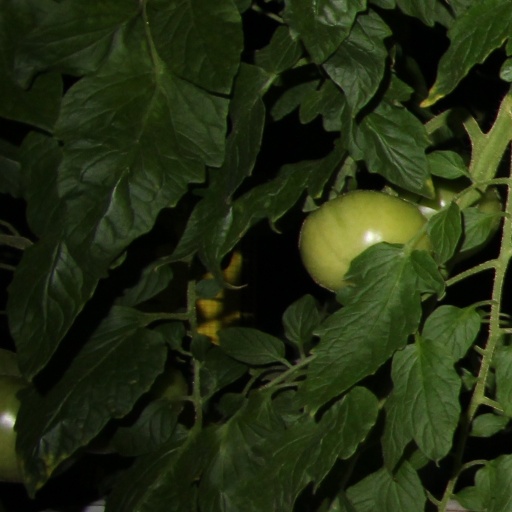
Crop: tomato